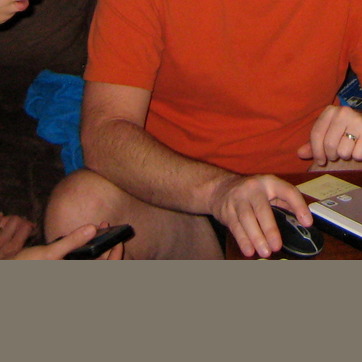
Material: skin